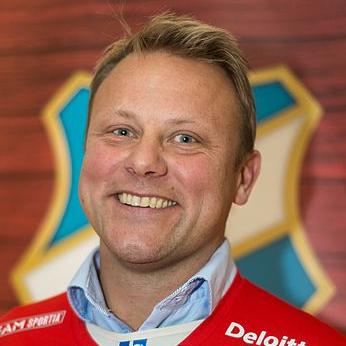
Age: 39